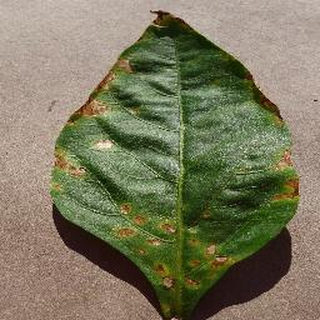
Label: bell_pepper_bacterial_spot